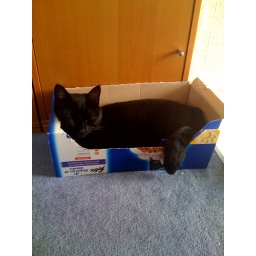
cat in a box